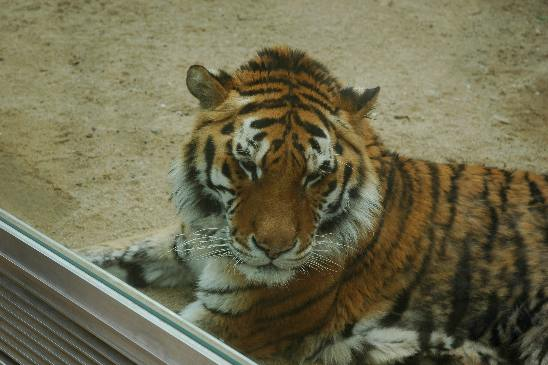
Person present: No